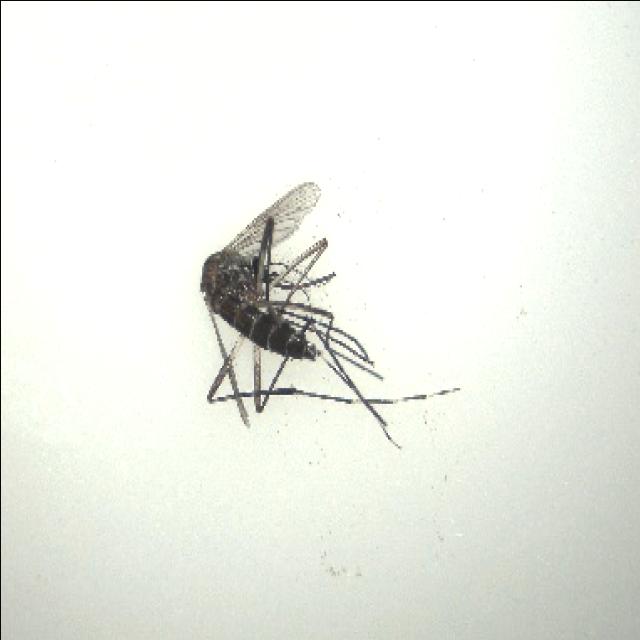
Species: aedes_albopictus